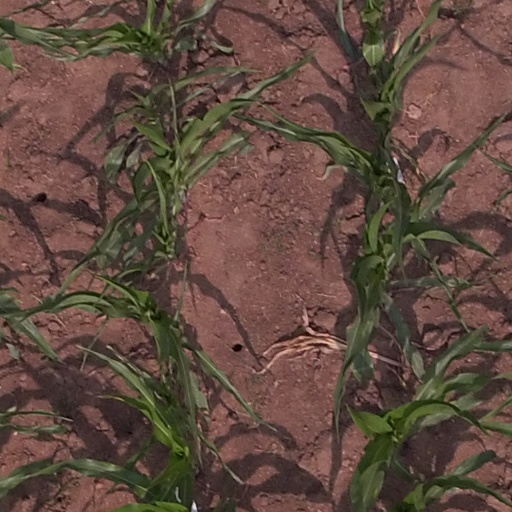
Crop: maize; corn